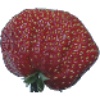
Label: strawberry_wedge